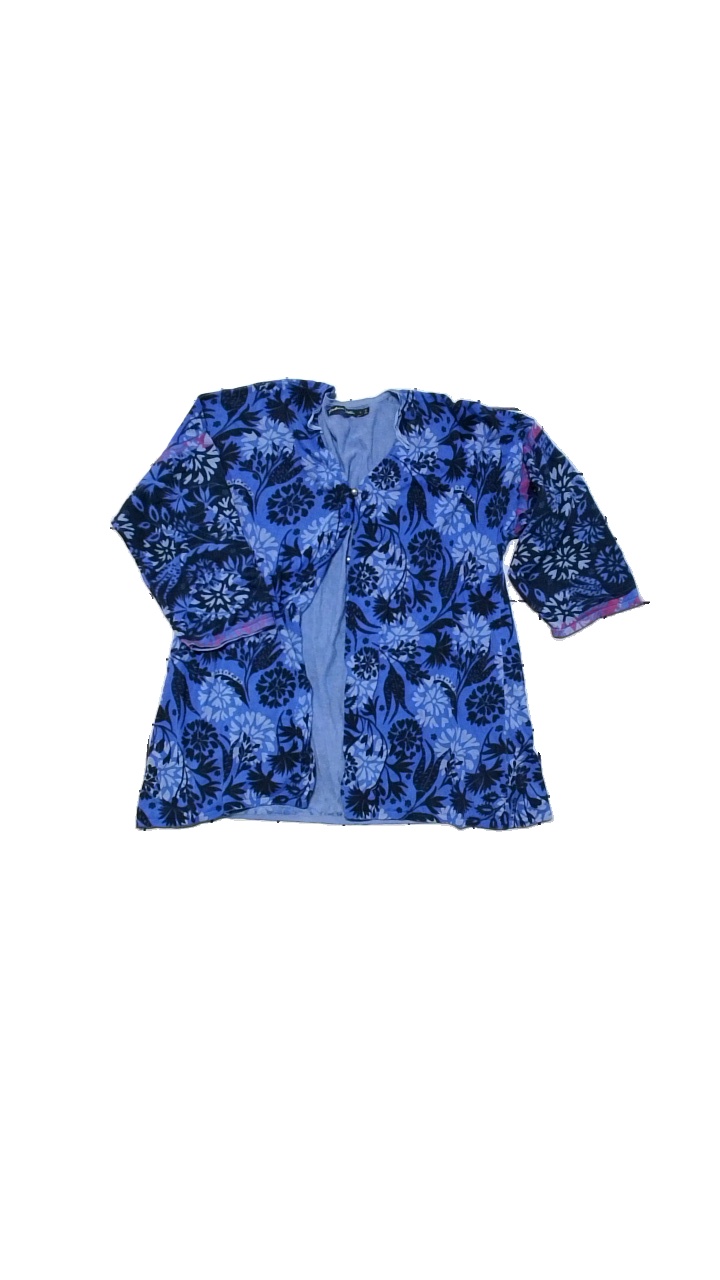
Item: Cardigan (Ladies)
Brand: Gudrun Sjödén
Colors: Blue, Black, Multicolor
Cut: Regular
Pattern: Floral print
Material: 100%Cotton
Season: All
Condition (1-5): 3
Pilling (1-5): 2
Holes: Minor
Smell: Minor
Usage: Reuse
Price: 100-150